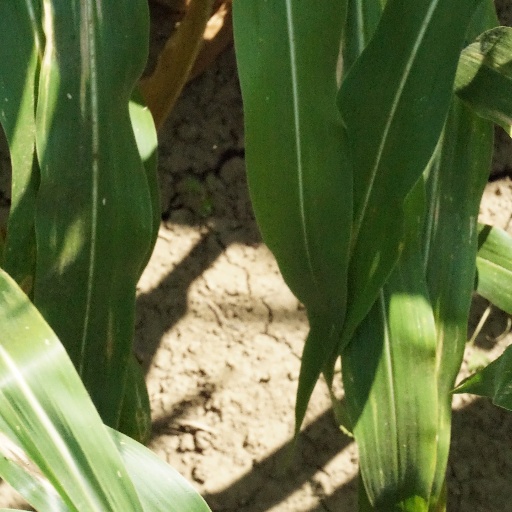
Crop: maize; corn